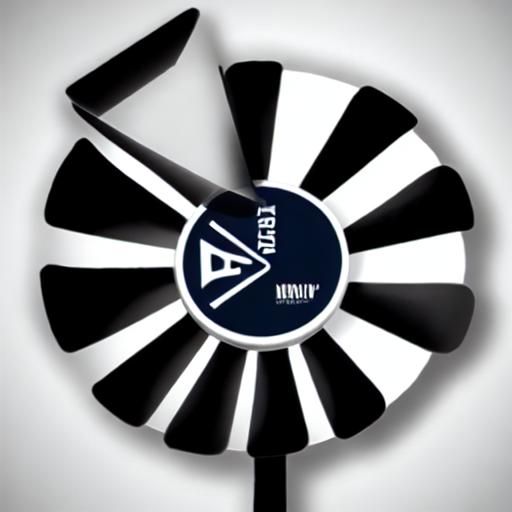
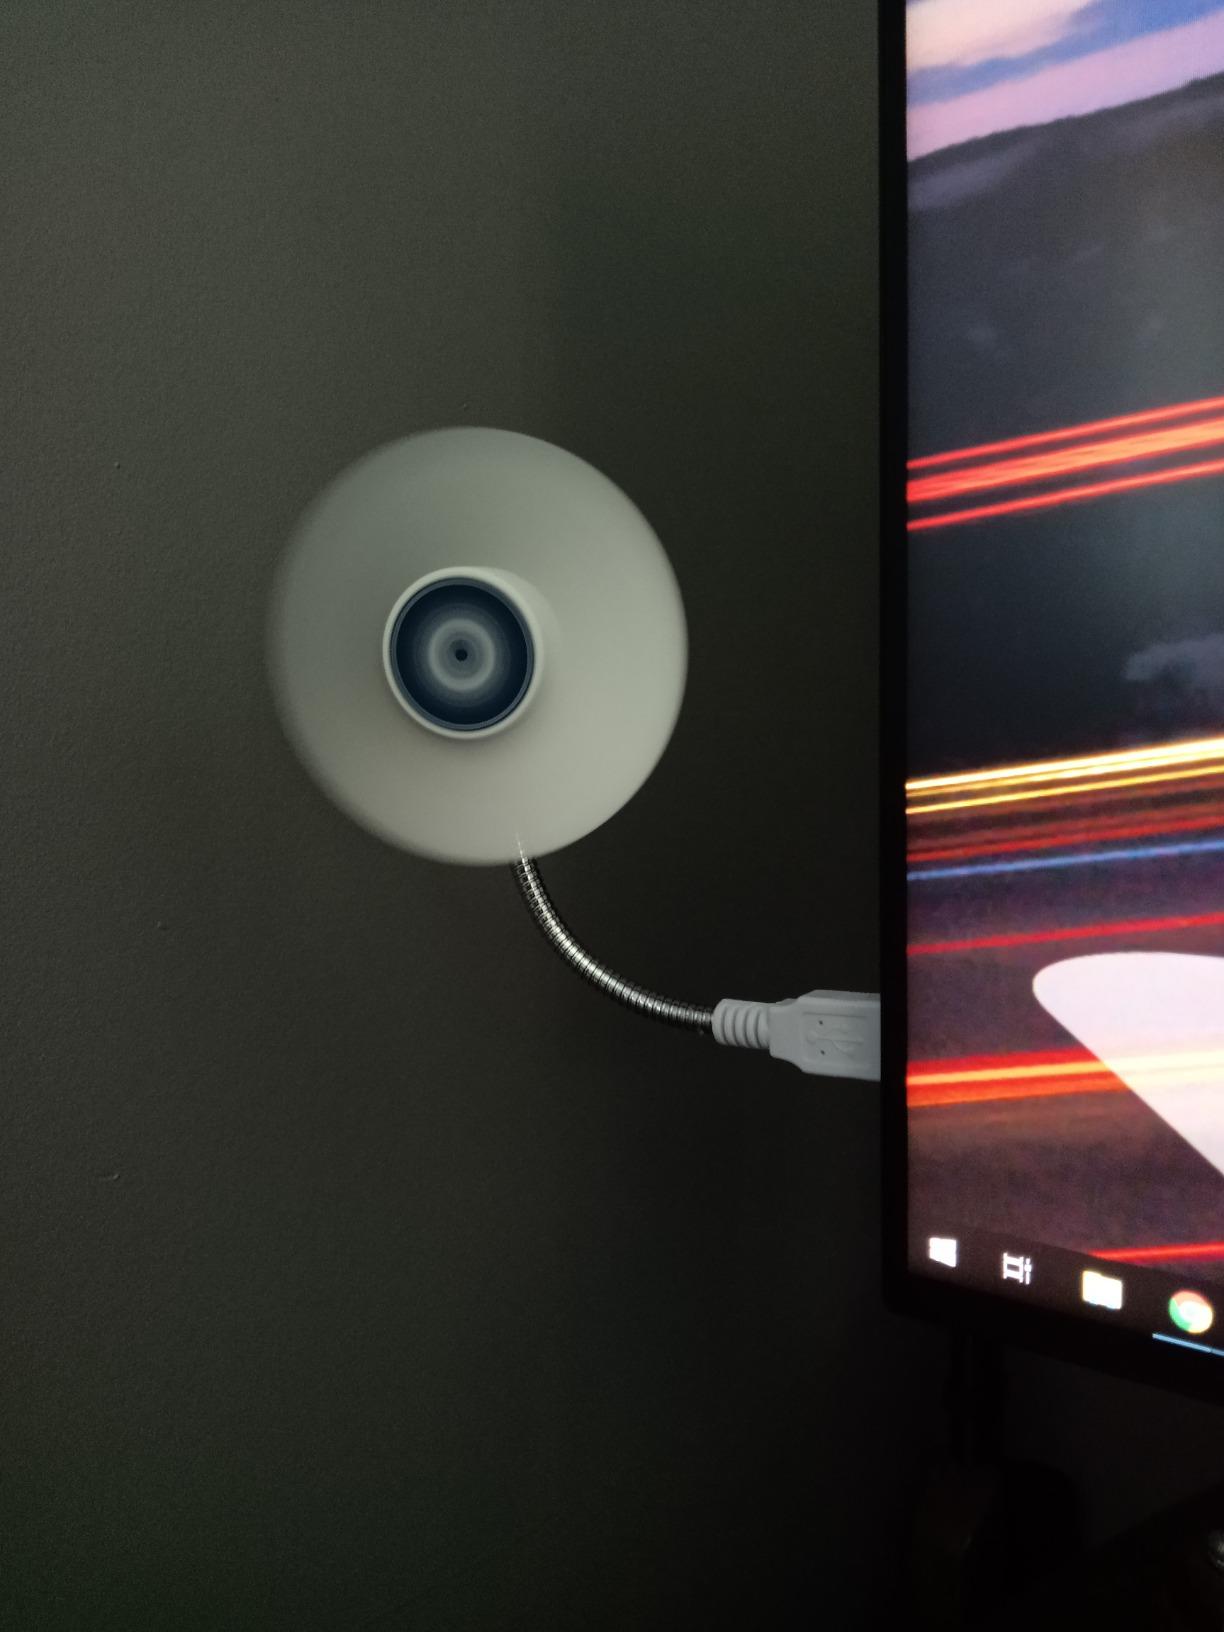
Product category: fan
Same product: no